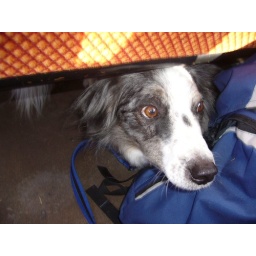
Hiding under a seat on the bus